Subaru Outback

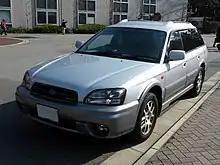
Lancaster 6 (D type) (Front)

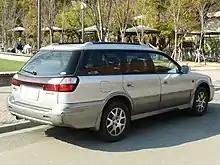
Lancaster 6 (D type) (Rear)

The Lancaster (as known in Japan) was released originally in September 1998 following the original release of the third-generation Legacy in May 1998. The Lancaster models were available originally in 2.5 L engine size with the E-4AT transmission or 5-Speed Manual Car. In May 2000, Subaru released the Lancaster 6, featuring Subaru's reborn Flat-6 engine. This was in production from April 2000 to May 2001 when Subaru released the facelifted Legacy models included a revised Lancaster design. These changes were seen on 'Outbacks' produced in Japan, US built Outbacks did not use the facelifted design released by Subaru Japan.